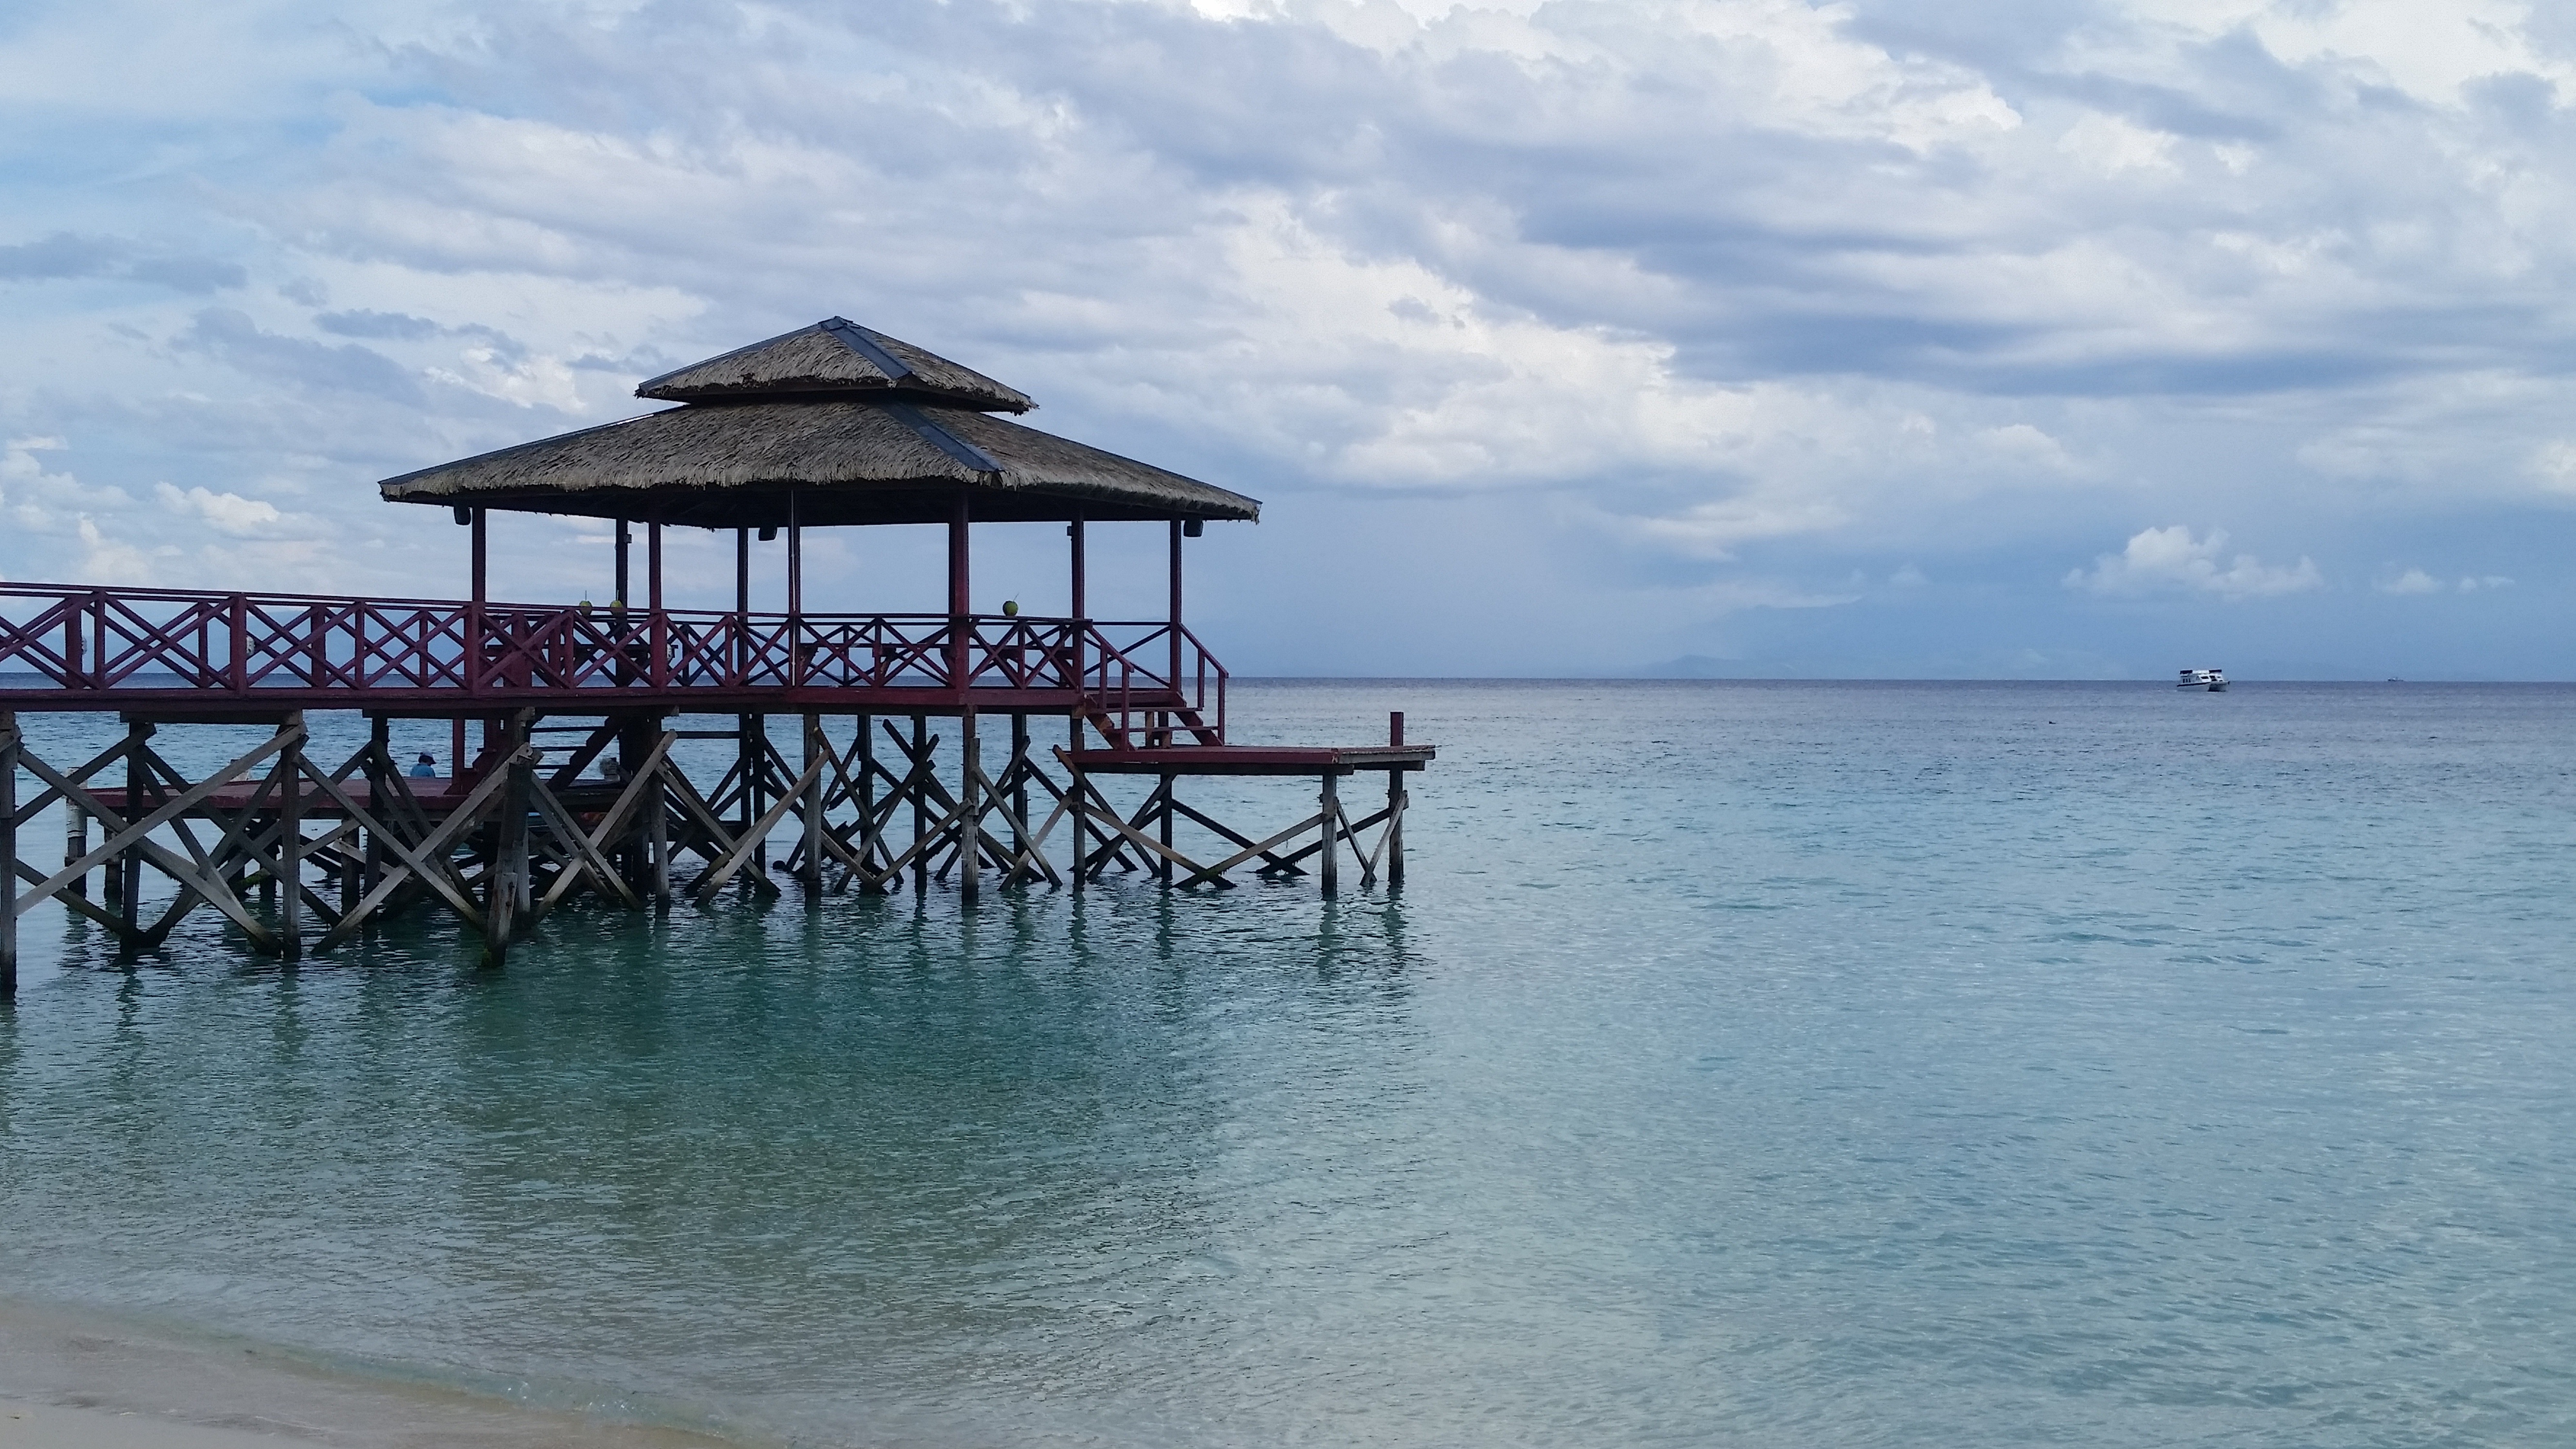
beach, sea, coast, water, ocean, horizon, shore, pier, vacation, holiday, bay, body of water